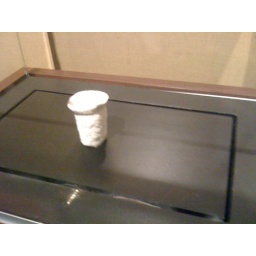
styrofoam cup found in the titanic wreckage, the pressure of the water shrank and crushed it to a fraction of its size